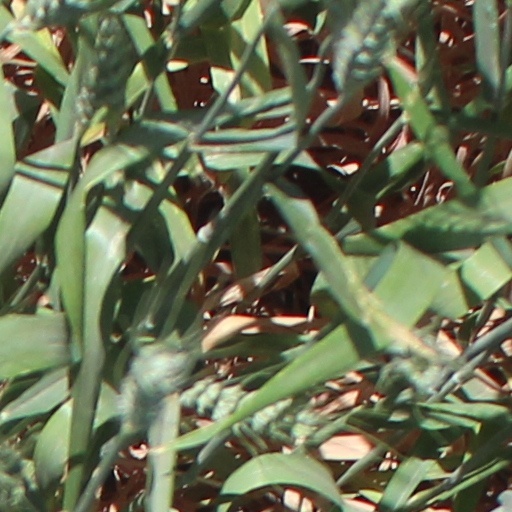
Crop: wheat